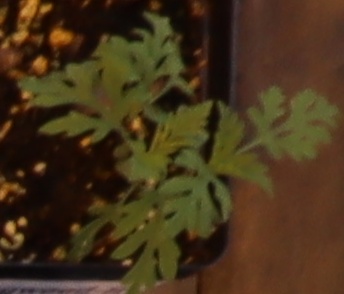
Label: Ragweed